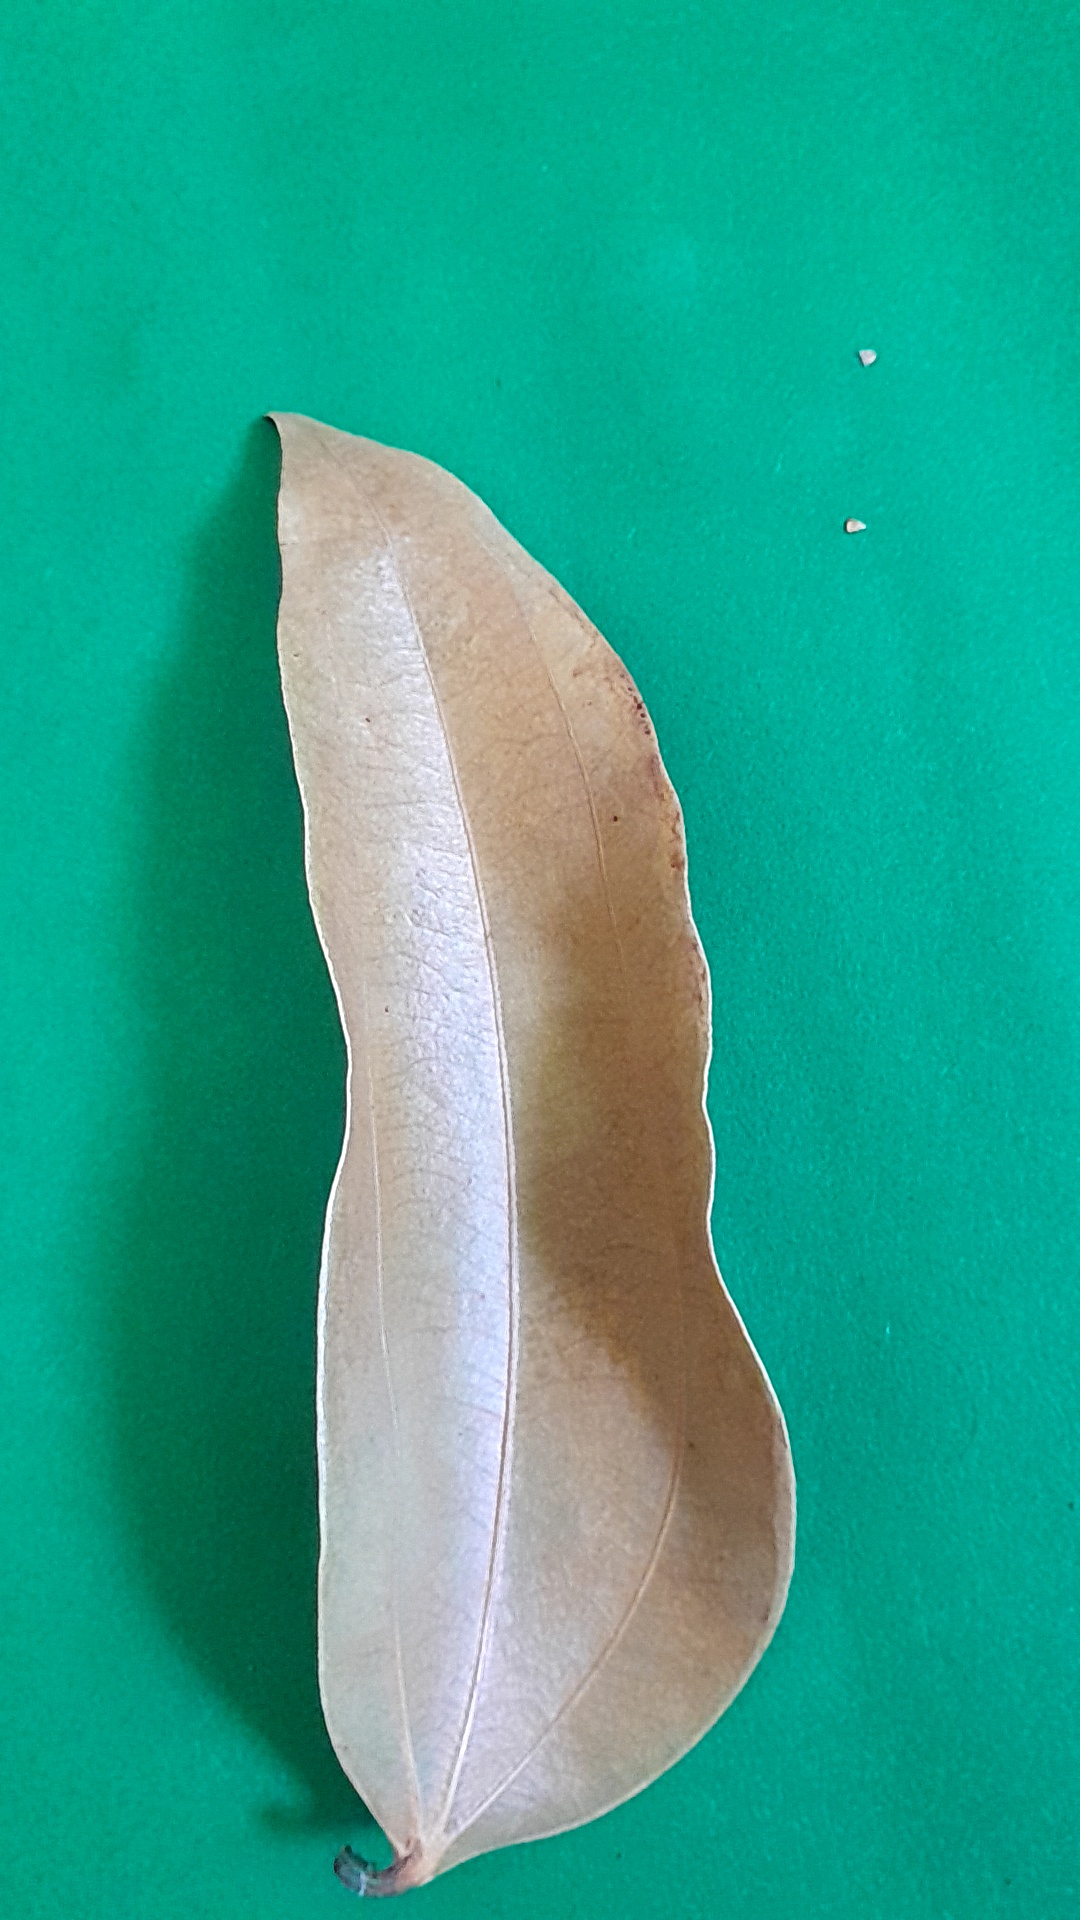
Label: Dry Leaf